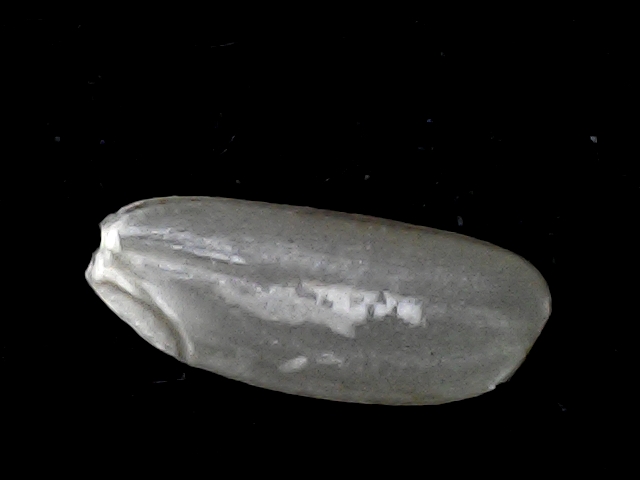
Rice variety: BD51